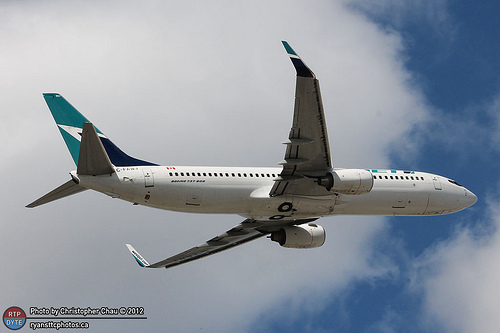
question: どんな天気ですか？
answer: 曇り

question: どれくらいの種類の乗り物がいますか？
answer: １種類

question: 乗り物は全部でいくつありますか？
answer: １機

question: どんな名前の乗り物ですか？
answer: 飛行機

question: 飛行機はどこにいますか？
answer: 上空

question: 飛行機の一番多い色は何色ですか？
answer: 白色

question: 尾翼は白以外に何色で出来てますか？
answer: モスグリーン

question: 左下の円の中は何種類の色が使われてますか？
answer: ２色